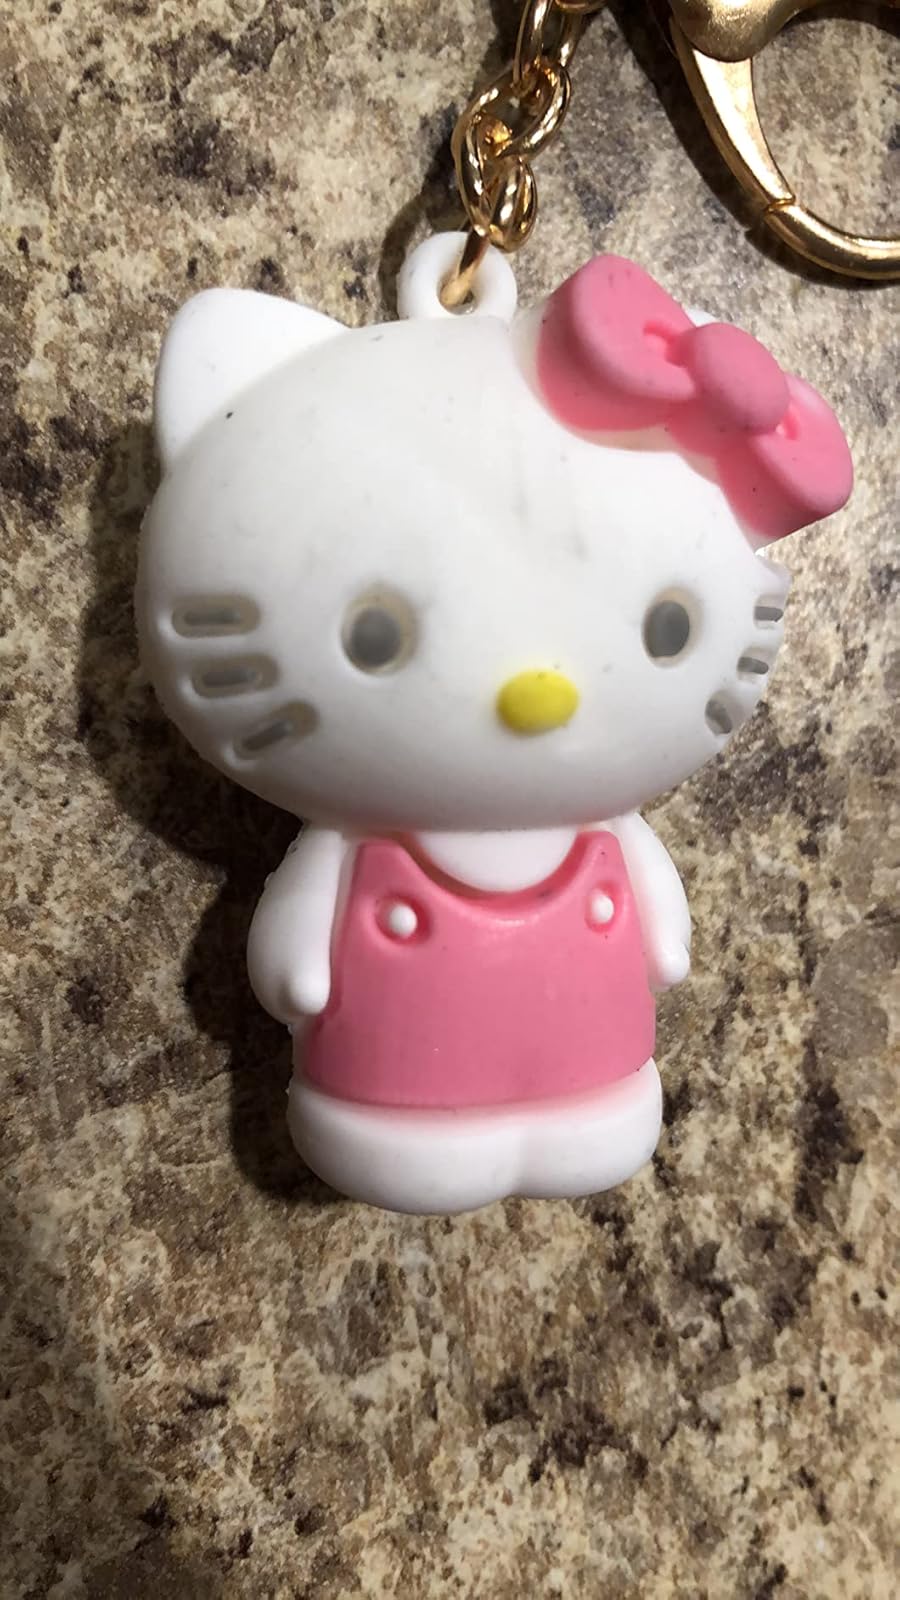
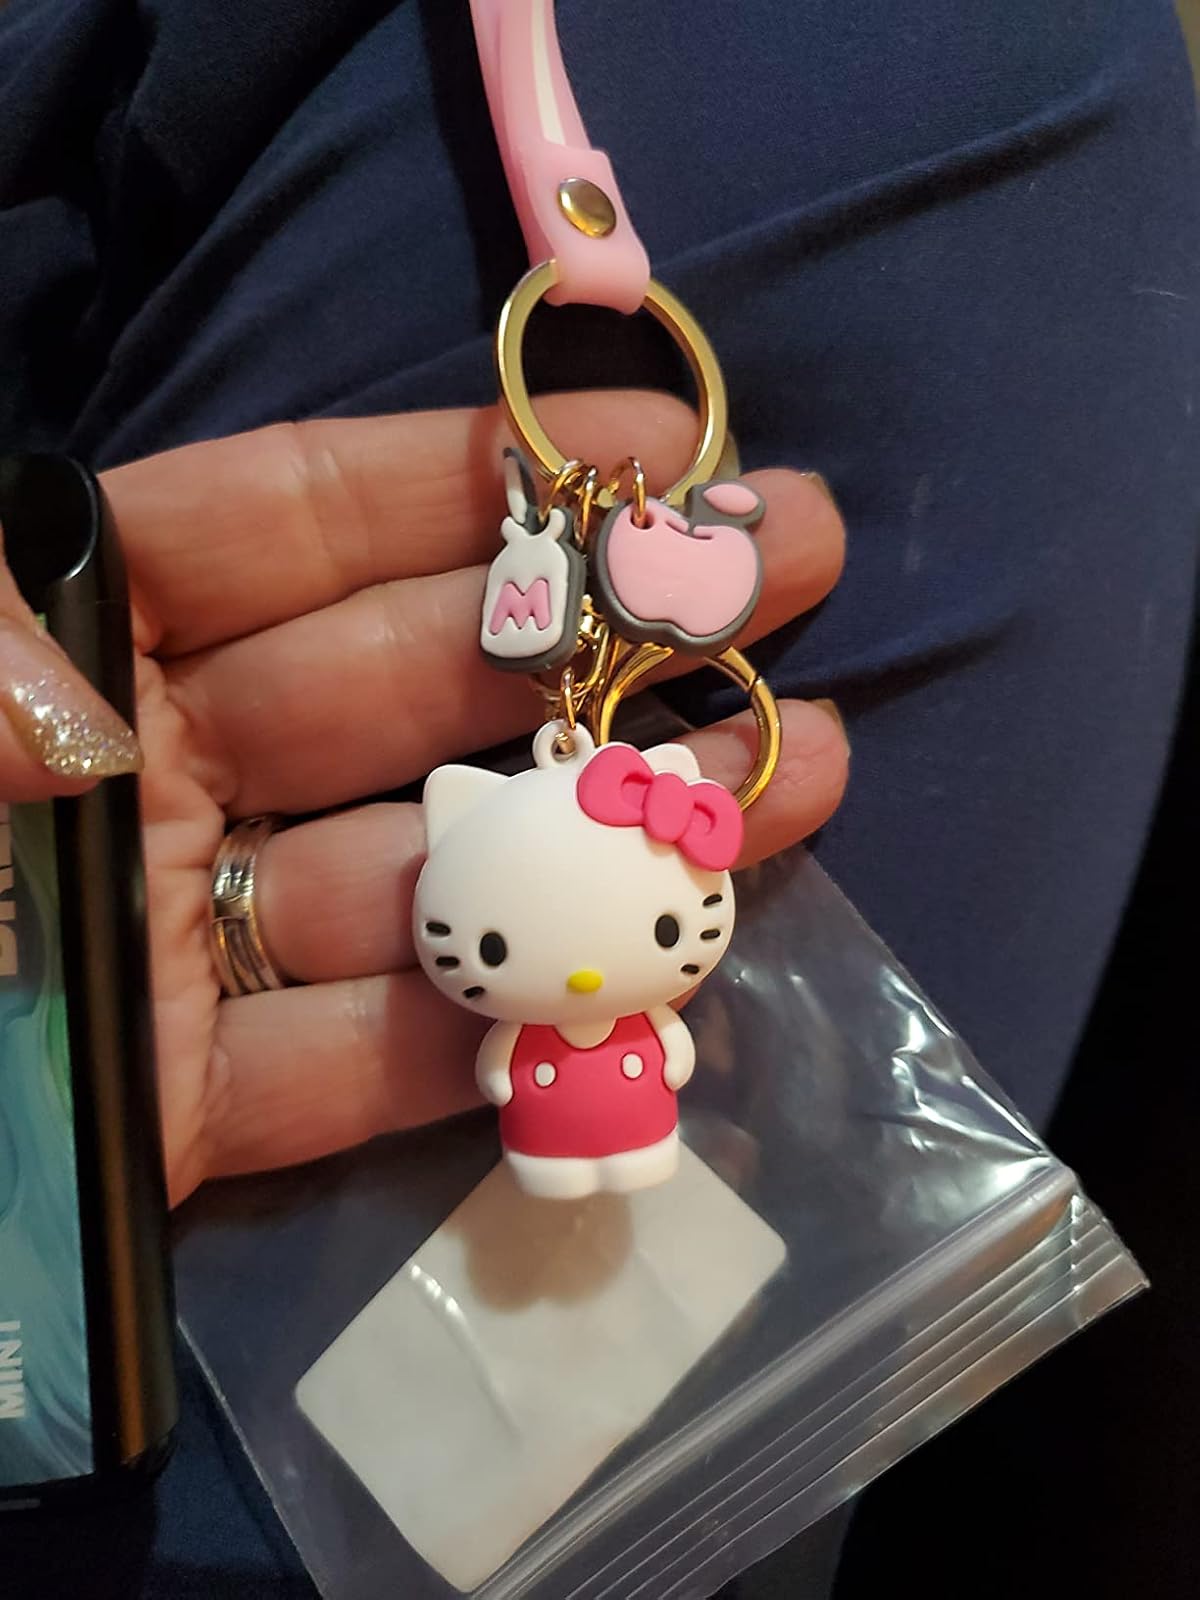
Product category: accessories_keychain
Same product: yes